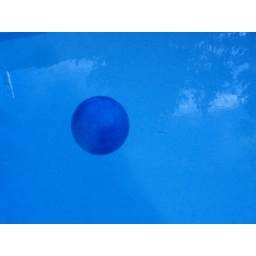
Completely unmanipulated shot of a blue beach ball floating in a pool at a friend's house in Ottawa.